Safety (gridiron football position)

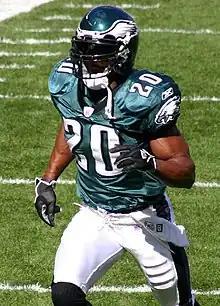
Philadelphia Eagles free safety Brian Dawkins

The free safety tends to watch the play unfold and follow the ball as well as be the "defensive quarterback" of the backfield. The free safety is typically assigned to the quarterback in man coverage, but as the quarterback usually remains in the pocket, the free safety is "free" to cover another player. On pass plays, the free safety is expected to assist the cornerback on his side and to close the distance to the receiver by the time the ball reaches him. If the offense puts a receiver in the slot, then the free safety may be called upon to cover that receiver. Because of their speed and deep coverage, free safeties are especially likely to make interceptions.